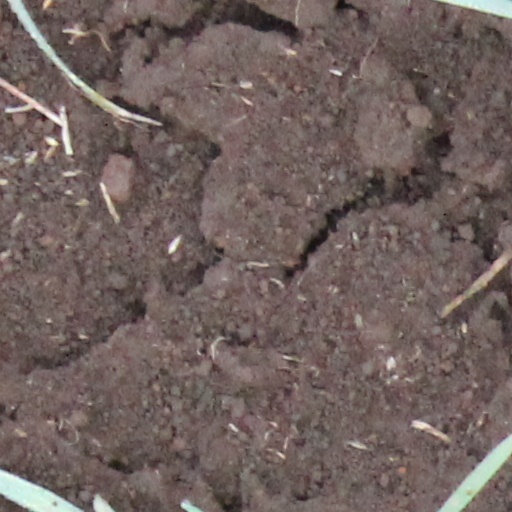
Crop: wheat